2017 World Para Athletics Championships

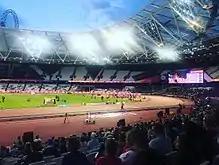
A view of the stadium during the evening session of 21 July

All athletes are classified according to their impairment and compete against athletes with similar impairments. Each classification consists of a three character code, starting with a letter and followed by a two-digit number. The letter specifies the event type: T for track and jumping events, and F for throwing events. The first digit of the number specifies the type of impairment and the second digit the severity of the impairment; the lower the second number, the more impaired.